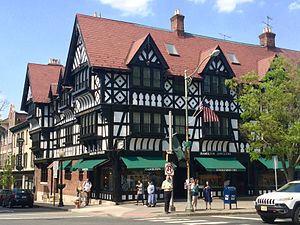
Princeton
Princeton er en by i New Jersey, USA, der bl.a. huser Princeton University. Princeton har 31.249 indbyggere.